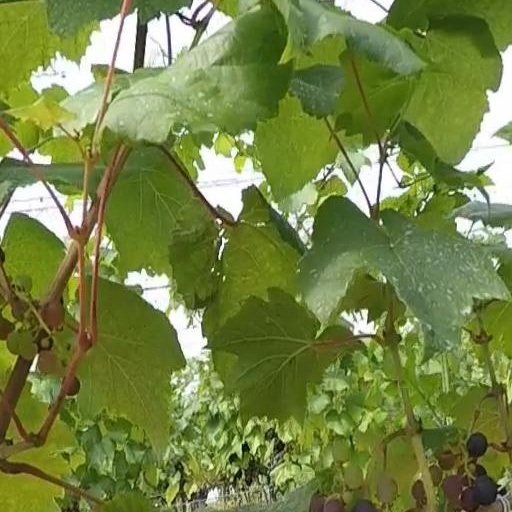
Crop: grape